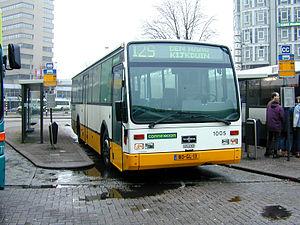
Van Hool est une société familiale belge qui fabrique des autobus, autocars ainsi que des remorques, châssis et conteneurs-citernes. La société est le principal fournisseur pour les transports en communs belges, comme la STIB, par exemple. Elle est située à Lierre, en province d'Anvers.
L'Iveco 391 EuroRider est un châssis pour autobus urbain et autocar de ligne et GT, destiné aux carrossiers spécialisés. Il est fabriqué par le constructeur italien IVECO Bus en Italie mais également en Argentine, au Brésil, en Afrique du Sud et en Australie depuis 2001.
Le Van Hool Linea est un modèle de bus du fabricant belge de bus Van Hool produit de 1992 à 1999. Successeur indirect de l'A120, il est la version sur châssis externe de l'A600. La gamme Linea a suivi l’évolution du style de l'A600.